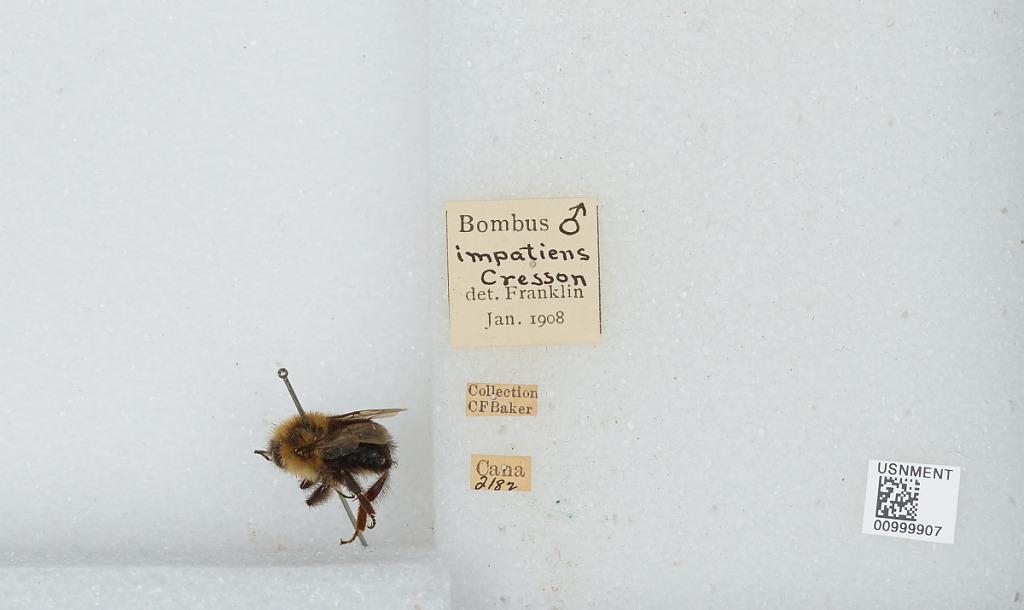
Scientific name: Bombus (Pyrobombus) impatiens Cresson
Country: Canada
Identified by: Franklin